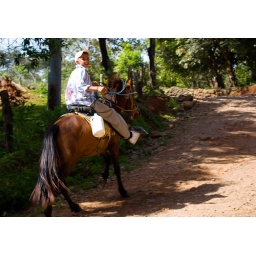
A boy on a horse rides up a dirt road on a mountain near Corinto Morazan, El Salvador C.A.